Colin McRae

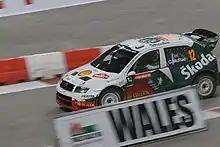
McRae driving a Škoda Fabia WRC on the Millennium Stadium, Cardiff super special stage of the 2005 Rally GB

McRae also competed in racing series other than the World Rally Championship. In September 2002 he took part in an ASCAR Racing Series event at the Rockingham Motor Speedway, Northamptonshire, finishing in sixth place.